George Horine

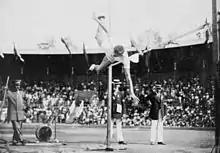
Horine at the Stockholm Olympics

Horine was born in Escondido, California on February 3, 1890.